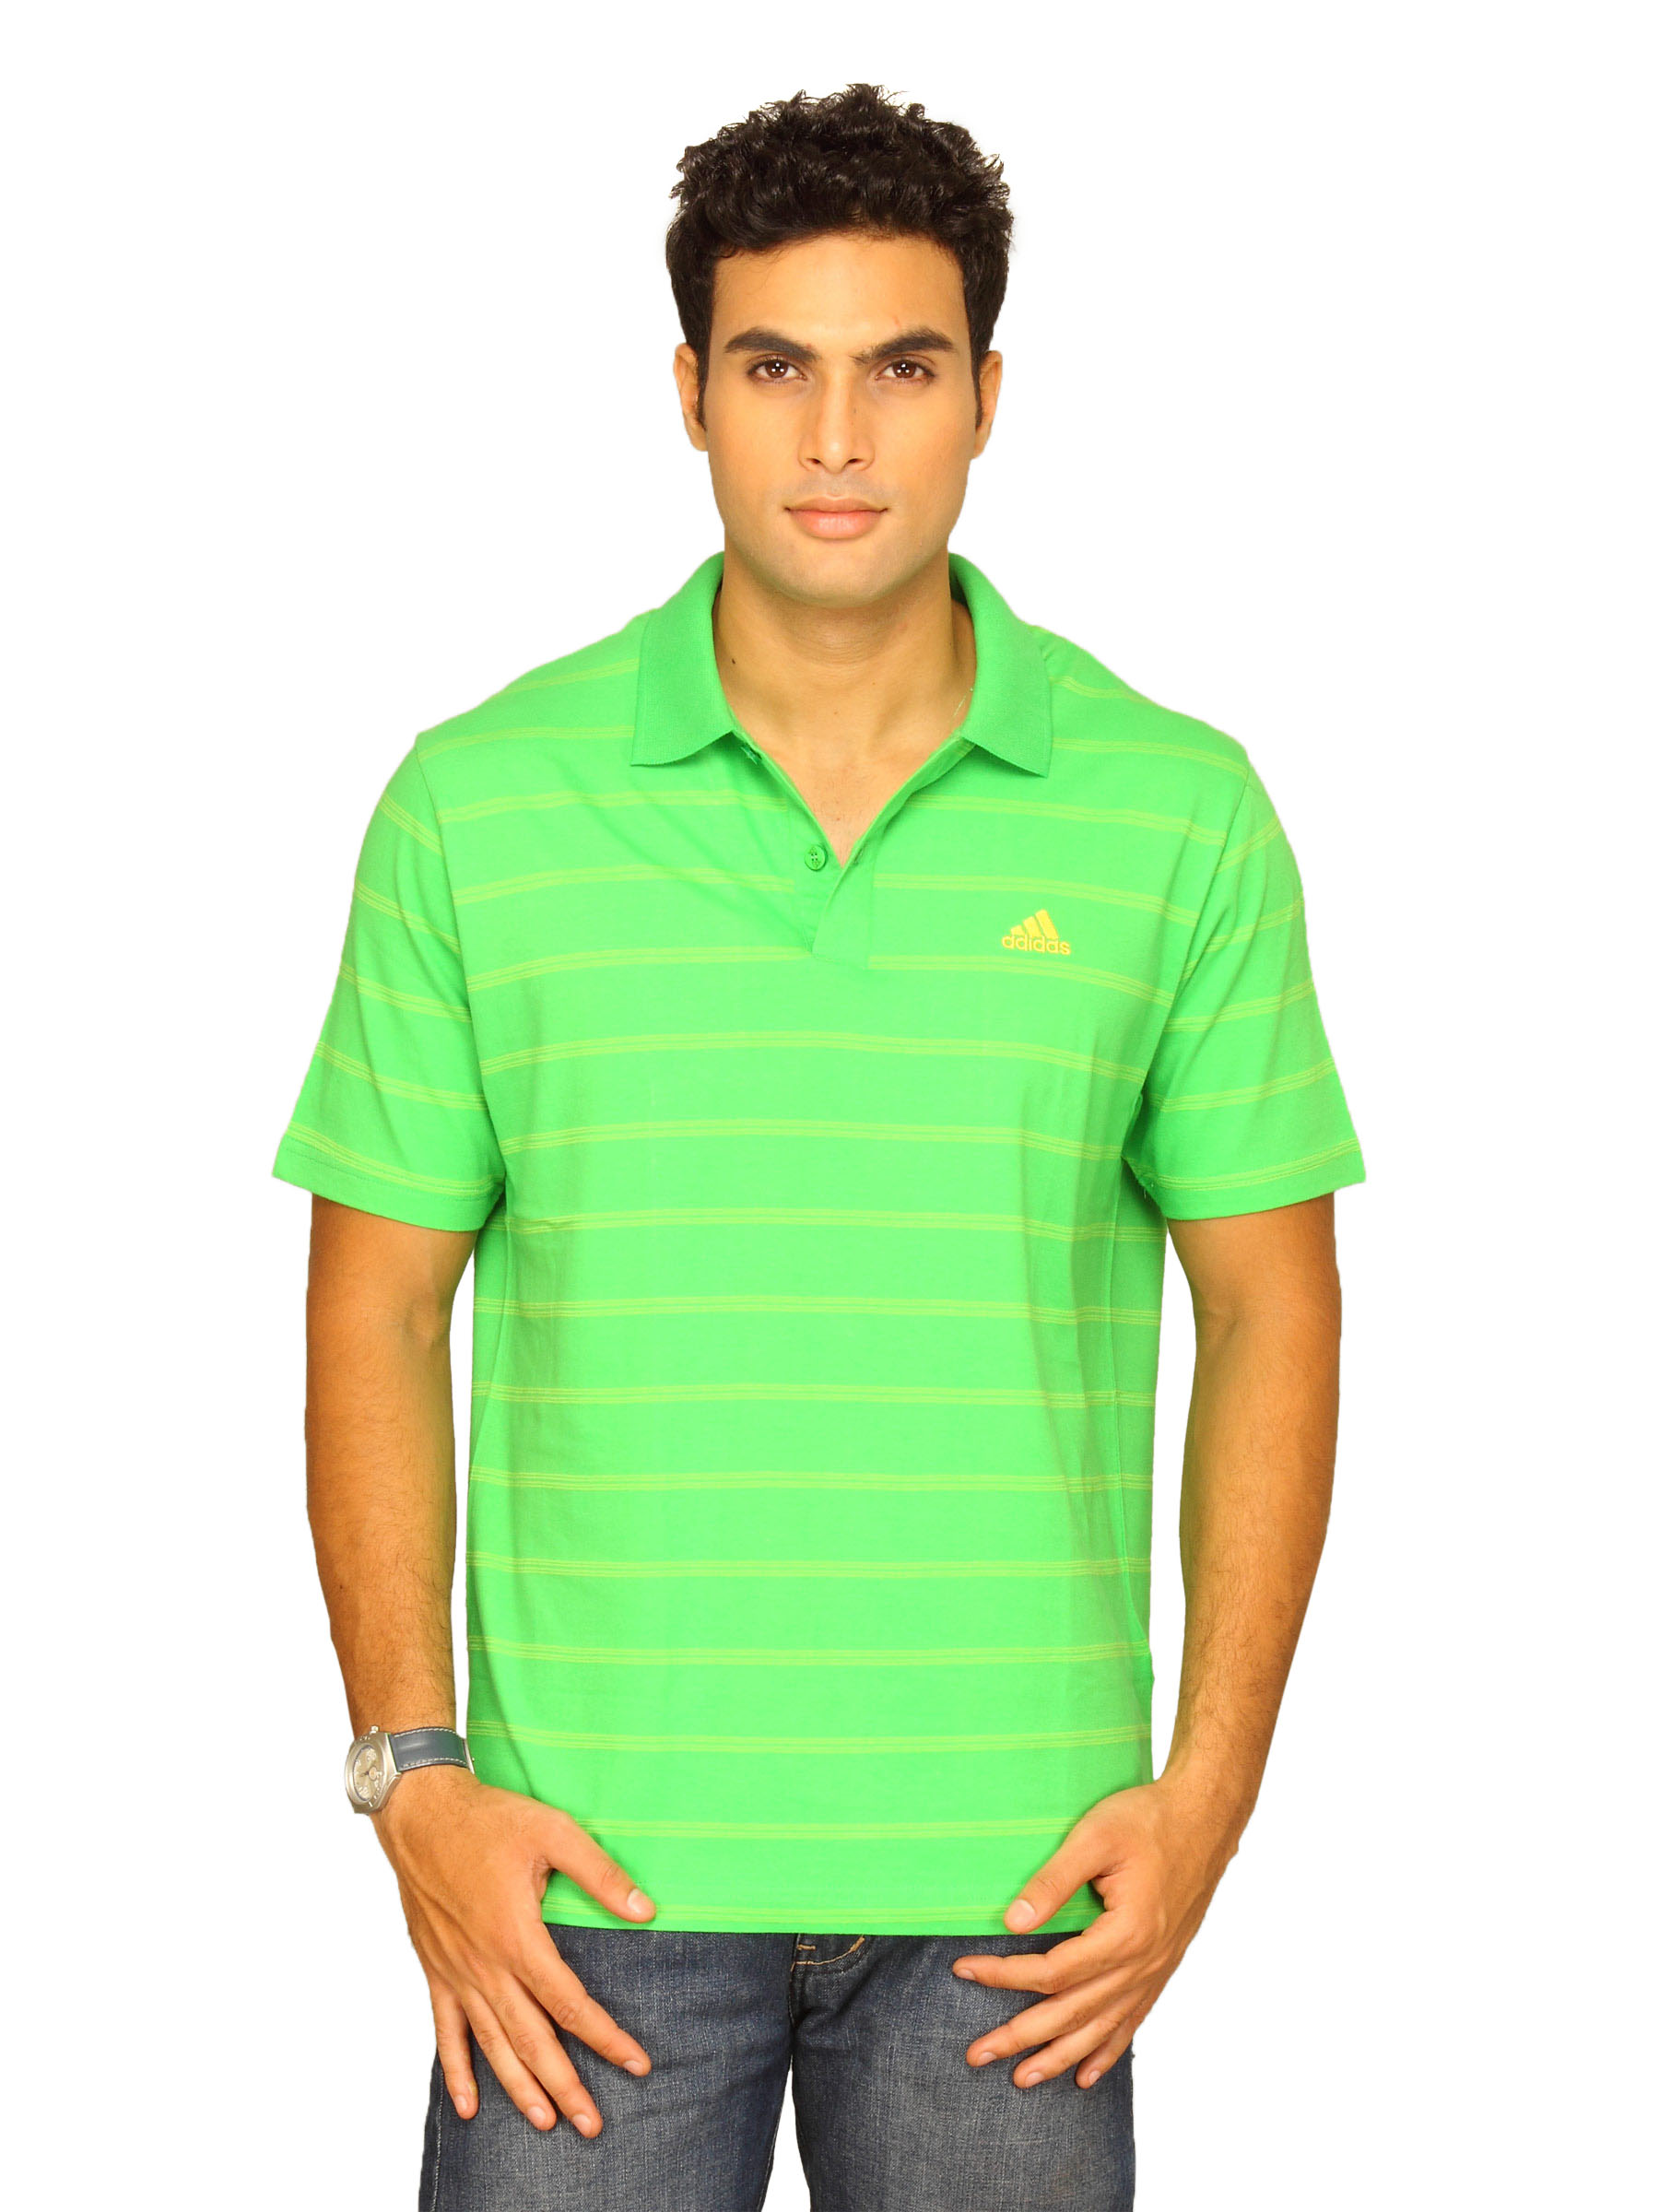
ADIDAS Men's Green Polo T-shirt
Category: Apparel / Topwear / Tshirts
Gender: Men
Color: Green
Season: Summer 2011
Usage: Sports